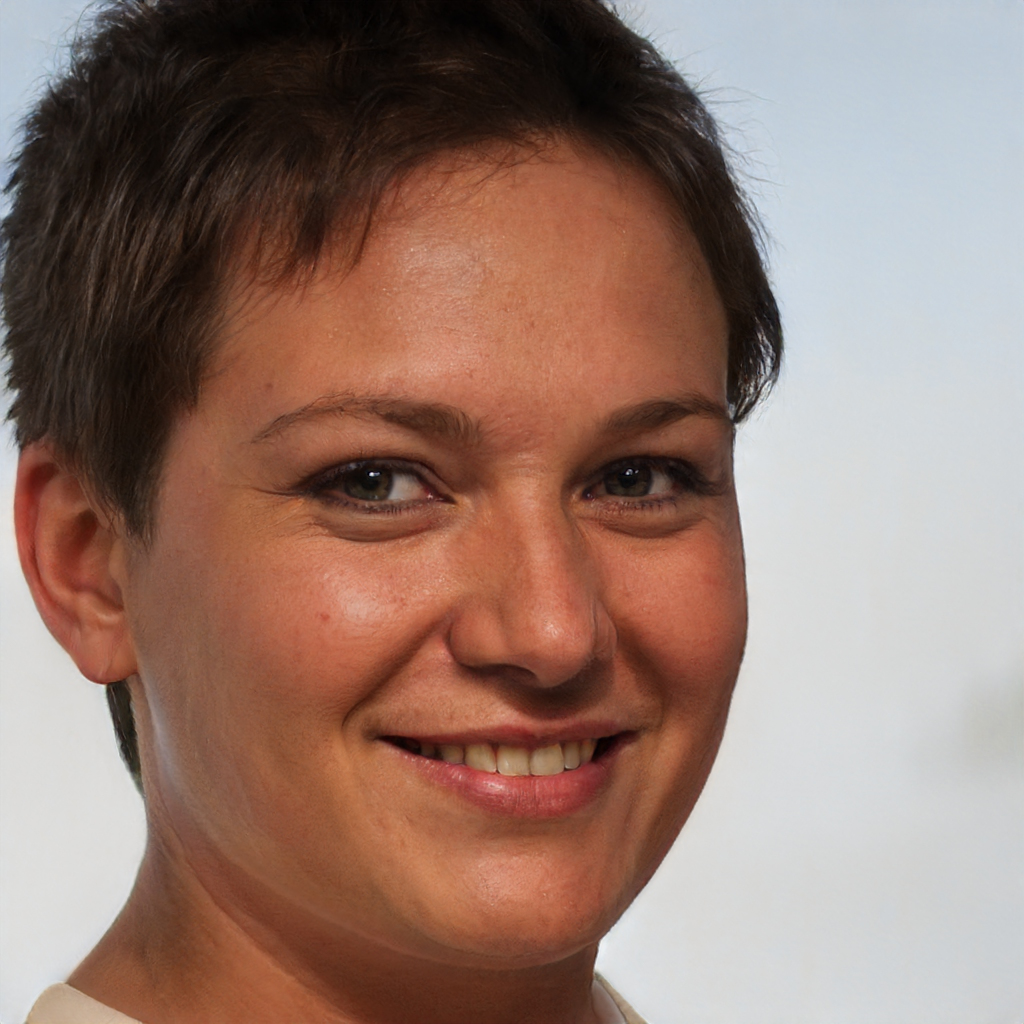
Label: Colored